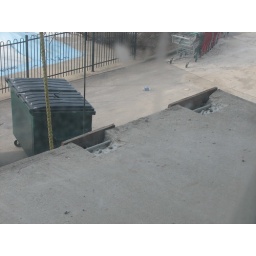
The corner of my balcony - Now with fancy wooden supports around the area that will need new concrete.